Herr Christ, der einge Gottessohn, BWV 96

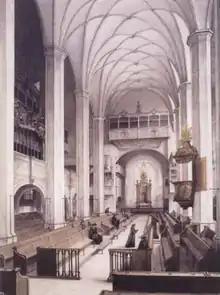
Thomaskirche, Leipzig

Johann Sebastian Bach composed the church cantata (Lord Christ, the only Son of God), 96, in Leipzig for the 18th Sunday after Trinity and first performed it on 8 October 1724. The chorale cantata, part of Bach's second annual cycle, is based on the hymn in five stanzas "" by Elisabeth Cruciger, published in in 1524.